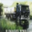
Label: truck